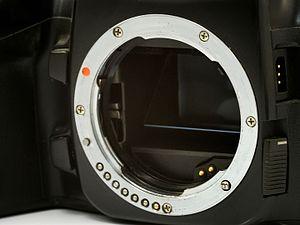
Baïonnette Pentax avec commande autofocus mécanique en bas à droite
Un appareil photographique reflex numérique est un appareil photographique numérique de type reflex mono-objectif utilisant un capteur numérique de grande taille, ayant une visée reflex et permettant de changer d'objectif.
L'autofocus est le terme anglais pour désigner la mise au point automatique. C'est une fonction qui permet la mise au point automatique de certains systèmes optiques comme les appareils photo, leur permettant de régler la netteté du sujet.